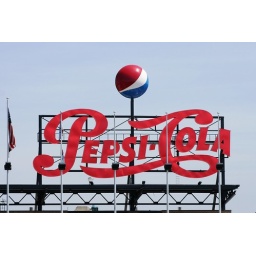
Peps-Cola sign in right field